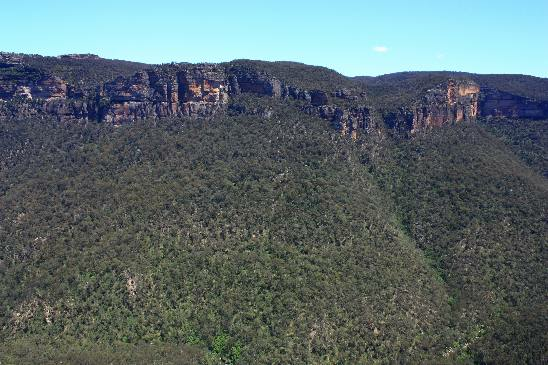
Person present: No